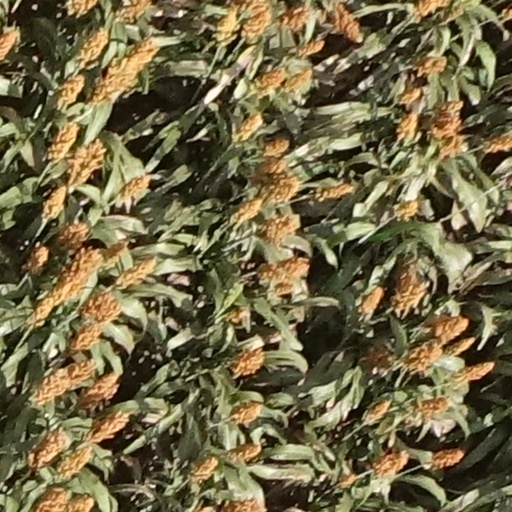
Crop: sorghum